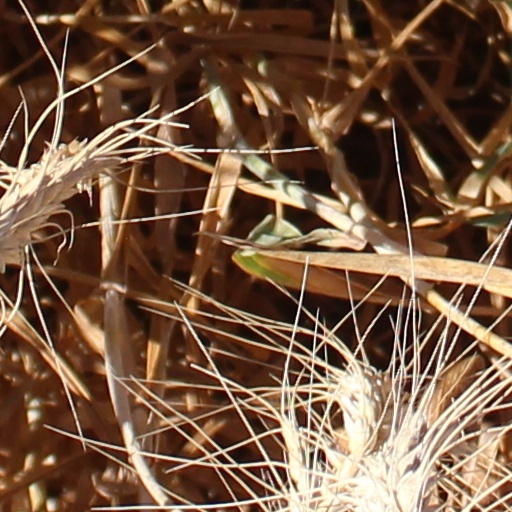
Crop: wheat